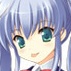
Portrait style: Anime Portrait